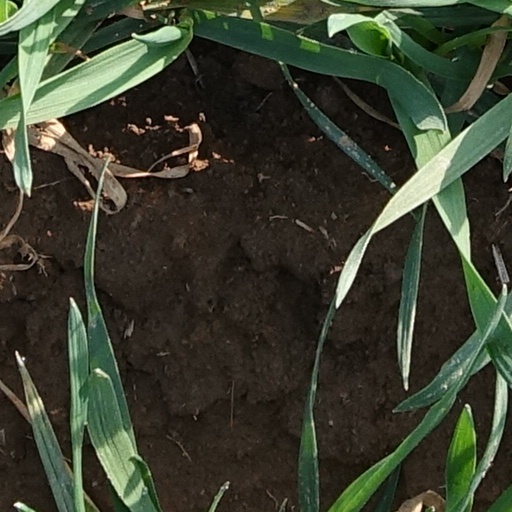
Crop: wheat